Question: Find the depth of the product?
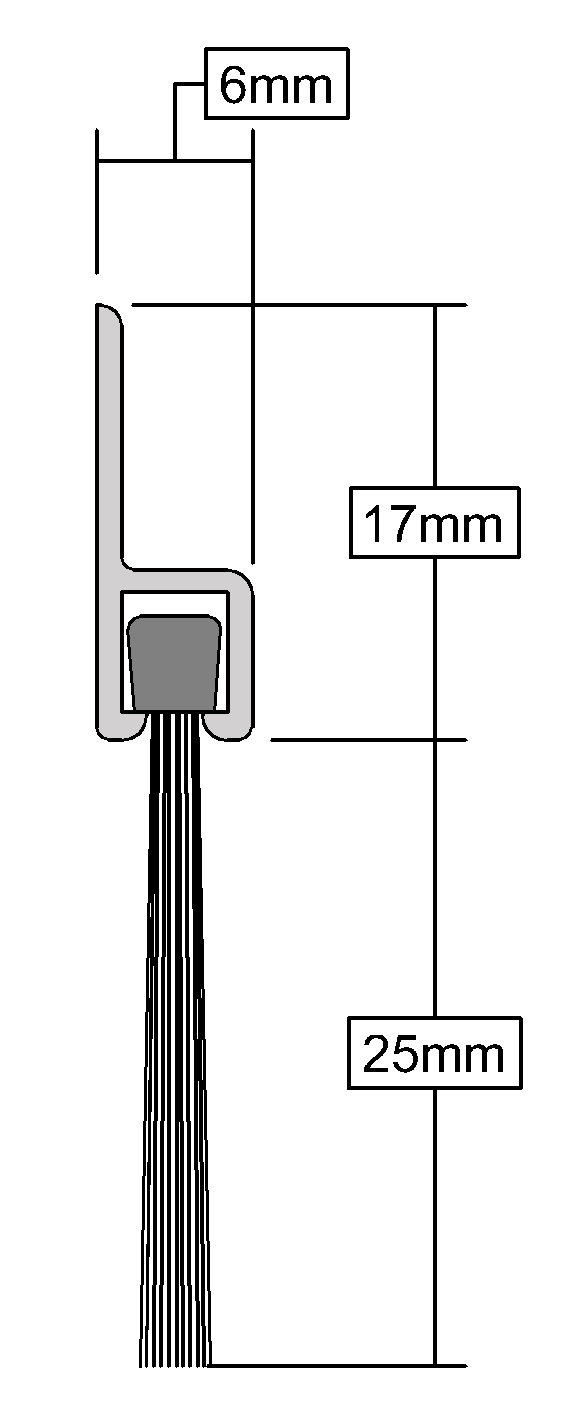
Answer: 25.0 millimetre